Beatus map

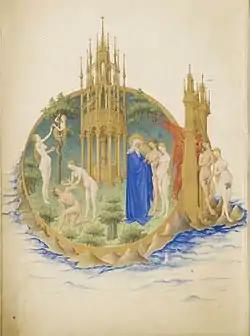
This illustration, from the calendar page of the book The Very Rich Hours of the Duke of Berry, shows Adam and Eve being expelled from the earthly Paradise. During the Middle Ages, it was believed that the Garden of Eden was located at the eastern end of the world, and it was possible, in theory, to reach it. Columbus attempted it.

At the eastern end of Asia lies the Garden of Eden, the earthly paradise where it is never cold nor hot, and where trees and wood of all kinds grow. In its center stands the Tree of Life, and next to it, a fountain from which the four rivers of Paradise: Tigris, Euphrates, Pishon and Gihon flow. The entrance to Paradise is protected by a Cherub, who brandishes a sword of fire.